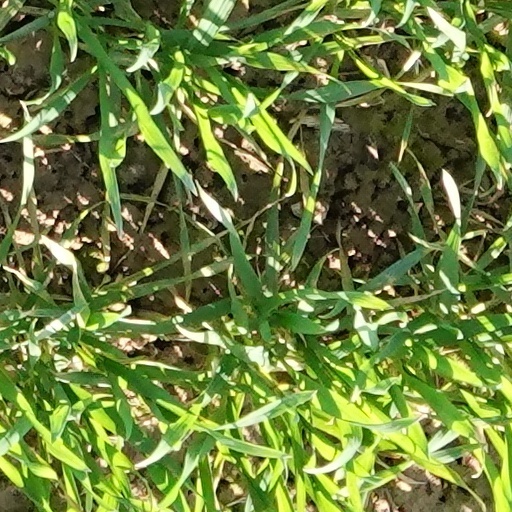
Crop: wheat